David J. Meltzer

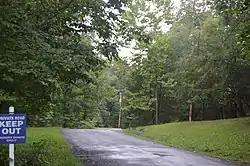
Thunderbird Archaeological District in Front Royal, Virginia

Meltzer first encountered archaeology at the age of 15, when he participated in the excavation of the Thunderbird Site, an important Paleo-Indian Clovis site near Front Royal, Virginia. Meltzer would later enroll at the University of Maryland, where he would graduate in 1977 with a BA in Anthropology. He then moved to University of Washington to complete an MA in Anthropology/Archaeology. Following a one-year stint as a Predoctoral Fellow in the Department of Anthropology at the Smithsonian Institution, he returned to the University of Washington. Working under the supervision of archaeologist Robert Dunnell, Meltzer received his PhD in 1984.